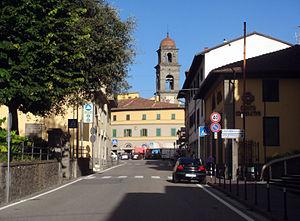
San Marcello Piteglio est une commune de la province de Pistoia dans la région toscane en Italie. Elle est créée le 1ᵉʳ janvier 2017 par la fusion des communes de San Marcello Pistoiese et Piteglio.